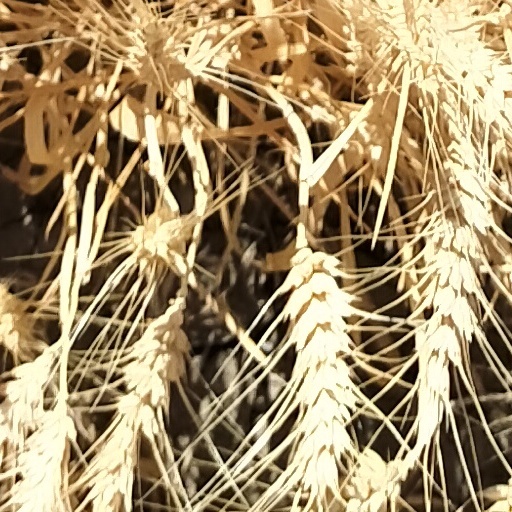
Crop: wheat